Fend Flitzer

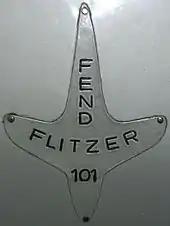
Flitzer 101 emblem

The Flitzer was made with aluminium panels over a steel frame and was enclosed at the front, sides, and back. It had a hatch at the top that was hinged at the front and tilted forward for the operator to get in. The first version of the Flitzer was open, with a hole and a windshield in the hatch for the operator's head and shoulders to stick through and be protected from the wind. Flitzers made from September 1948 into 1950 were powered by a Fichtel & Sachs two-stroke engine. Suspension was by rubber springs loaded in torsion.